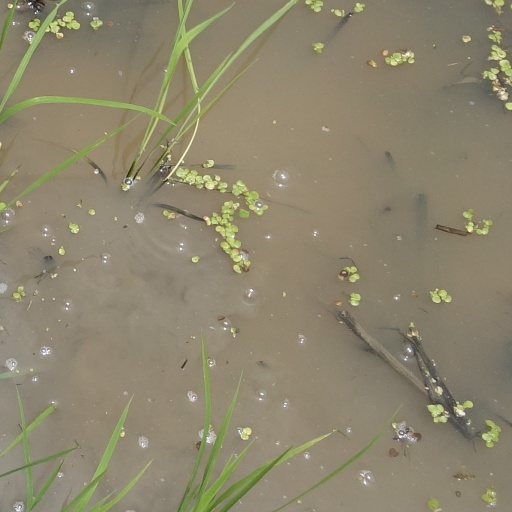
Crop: rice